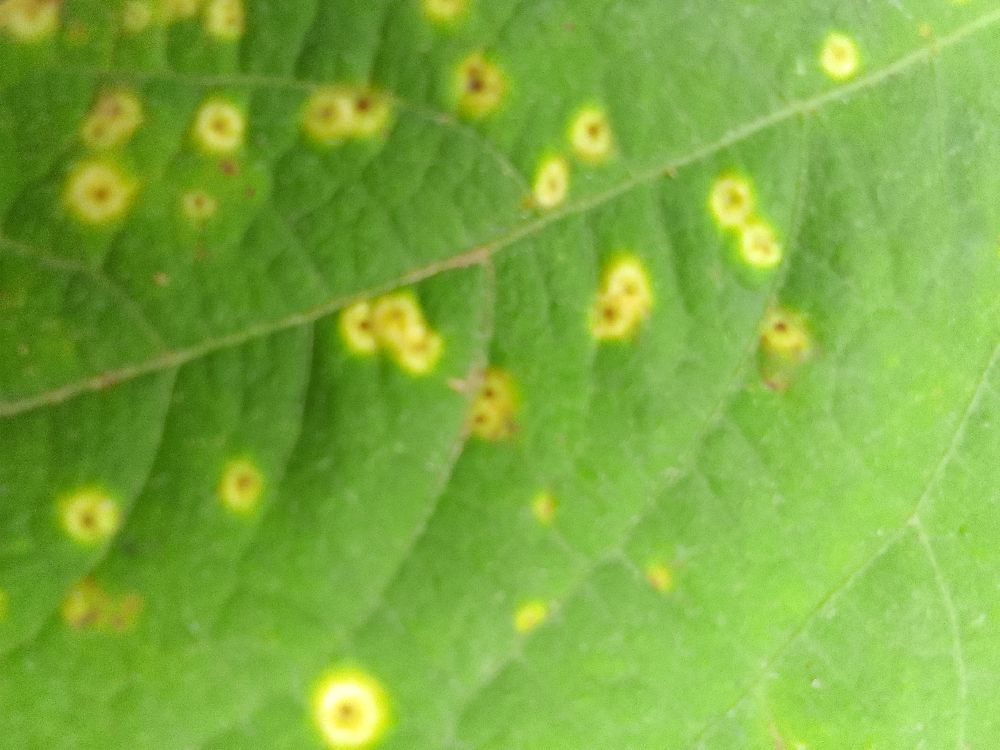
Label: rust